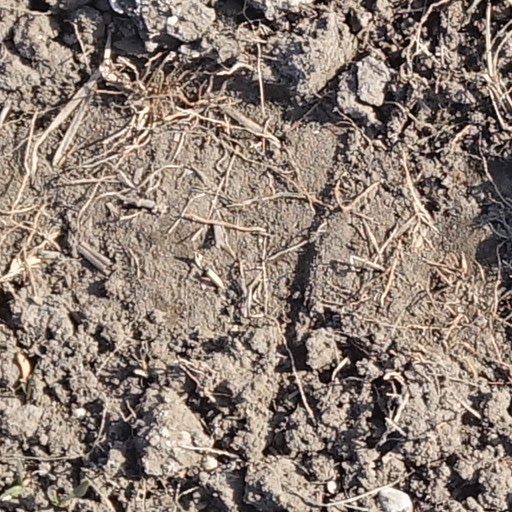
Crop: wheat